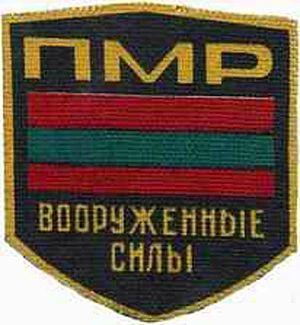
Les Forces armées transnistriennes sont les forces armées de la république non reconnue de Transnistrie. Elles sont responsables de la sécurité et de la souveraineté de la Transnistrie selon l'article 11 de la Constitution.